John Williams Farm

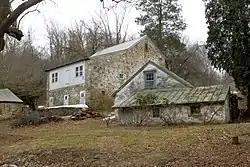
John Williams Farm, February 2011

The John Williams Farm, also known as the Davis B. Williams Farm and Stinson Markley Residence, is an historic farm complex and national historic district that are located in Charlestown Township, Chester County, Pennsylvania.